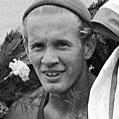
Age: 19